SIMBEX

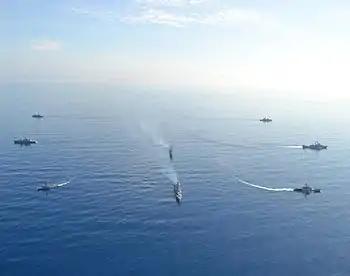
Ships in formation during Simbex 2011

Singapore India Maritime Bilateral Exercise (SIMBEX) is an annual bilateral naval exercise conducted by the Indian Navy and the Republic of Singapore Navy (RSN) previously known as Exercise Lion King.